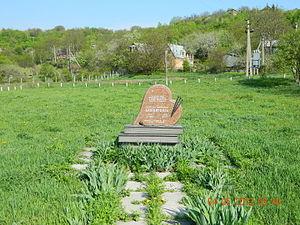
Monument en l'honneur de Mary Bashkyrtseva. Havrontsi village, région de Poltava, en Ukraine. Italiano: Monumento in onore di Maria Bashkyrtseva. Villaggio Havrontsi, regione di Poltava, Ucraina.
Marie Bashkirtseff, née Maria Kostiantynivna Bashkirtseva à Gavrontsi près de Poltava, dans le Gouvernement de Poltava de l'Empire Russe le 11 novembre 1858 et morte à Paris 17ᵉ, le 31 octobre 1884, est une diariste, peintre et sculptrice d'origine ukrainienne.